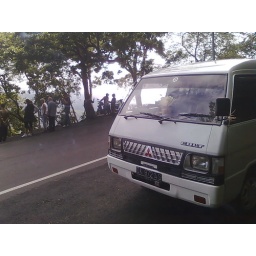
Monkey rock near tamblingan lake